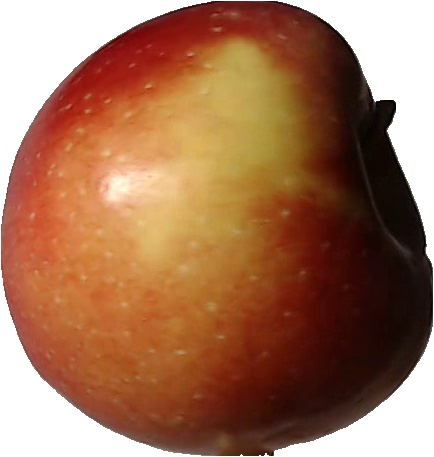
Label: apple_braeburn_1